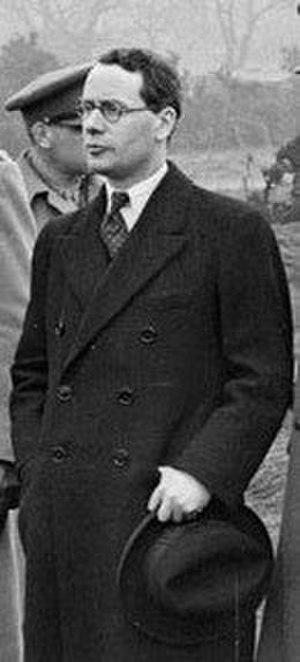
Le secrétaire d'État aux Colonies était au Royaume-Uni de Grande-Bretagne le ministre chargé du Bureau des Colonies, lequel administrait l'Empire colonial britannique. Le poste a existé de 1768 à 1782 afin de gérer la crise avec les Treize colonies britanniques en Amérique du Nord puis de 1854 à 1966 pour l'ensemble des colonies du pays.
Malcolm John MacDonald est un politicien et diplomate britannique.
Le secrétaire d'État à la Santé est le membre du cabinet chargé de diriger le département de la Santé.